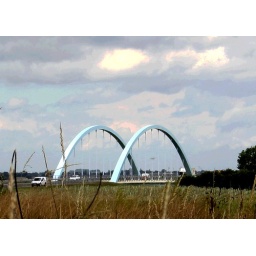
Peterborough to Spalding road link bridge over Carr Dyke